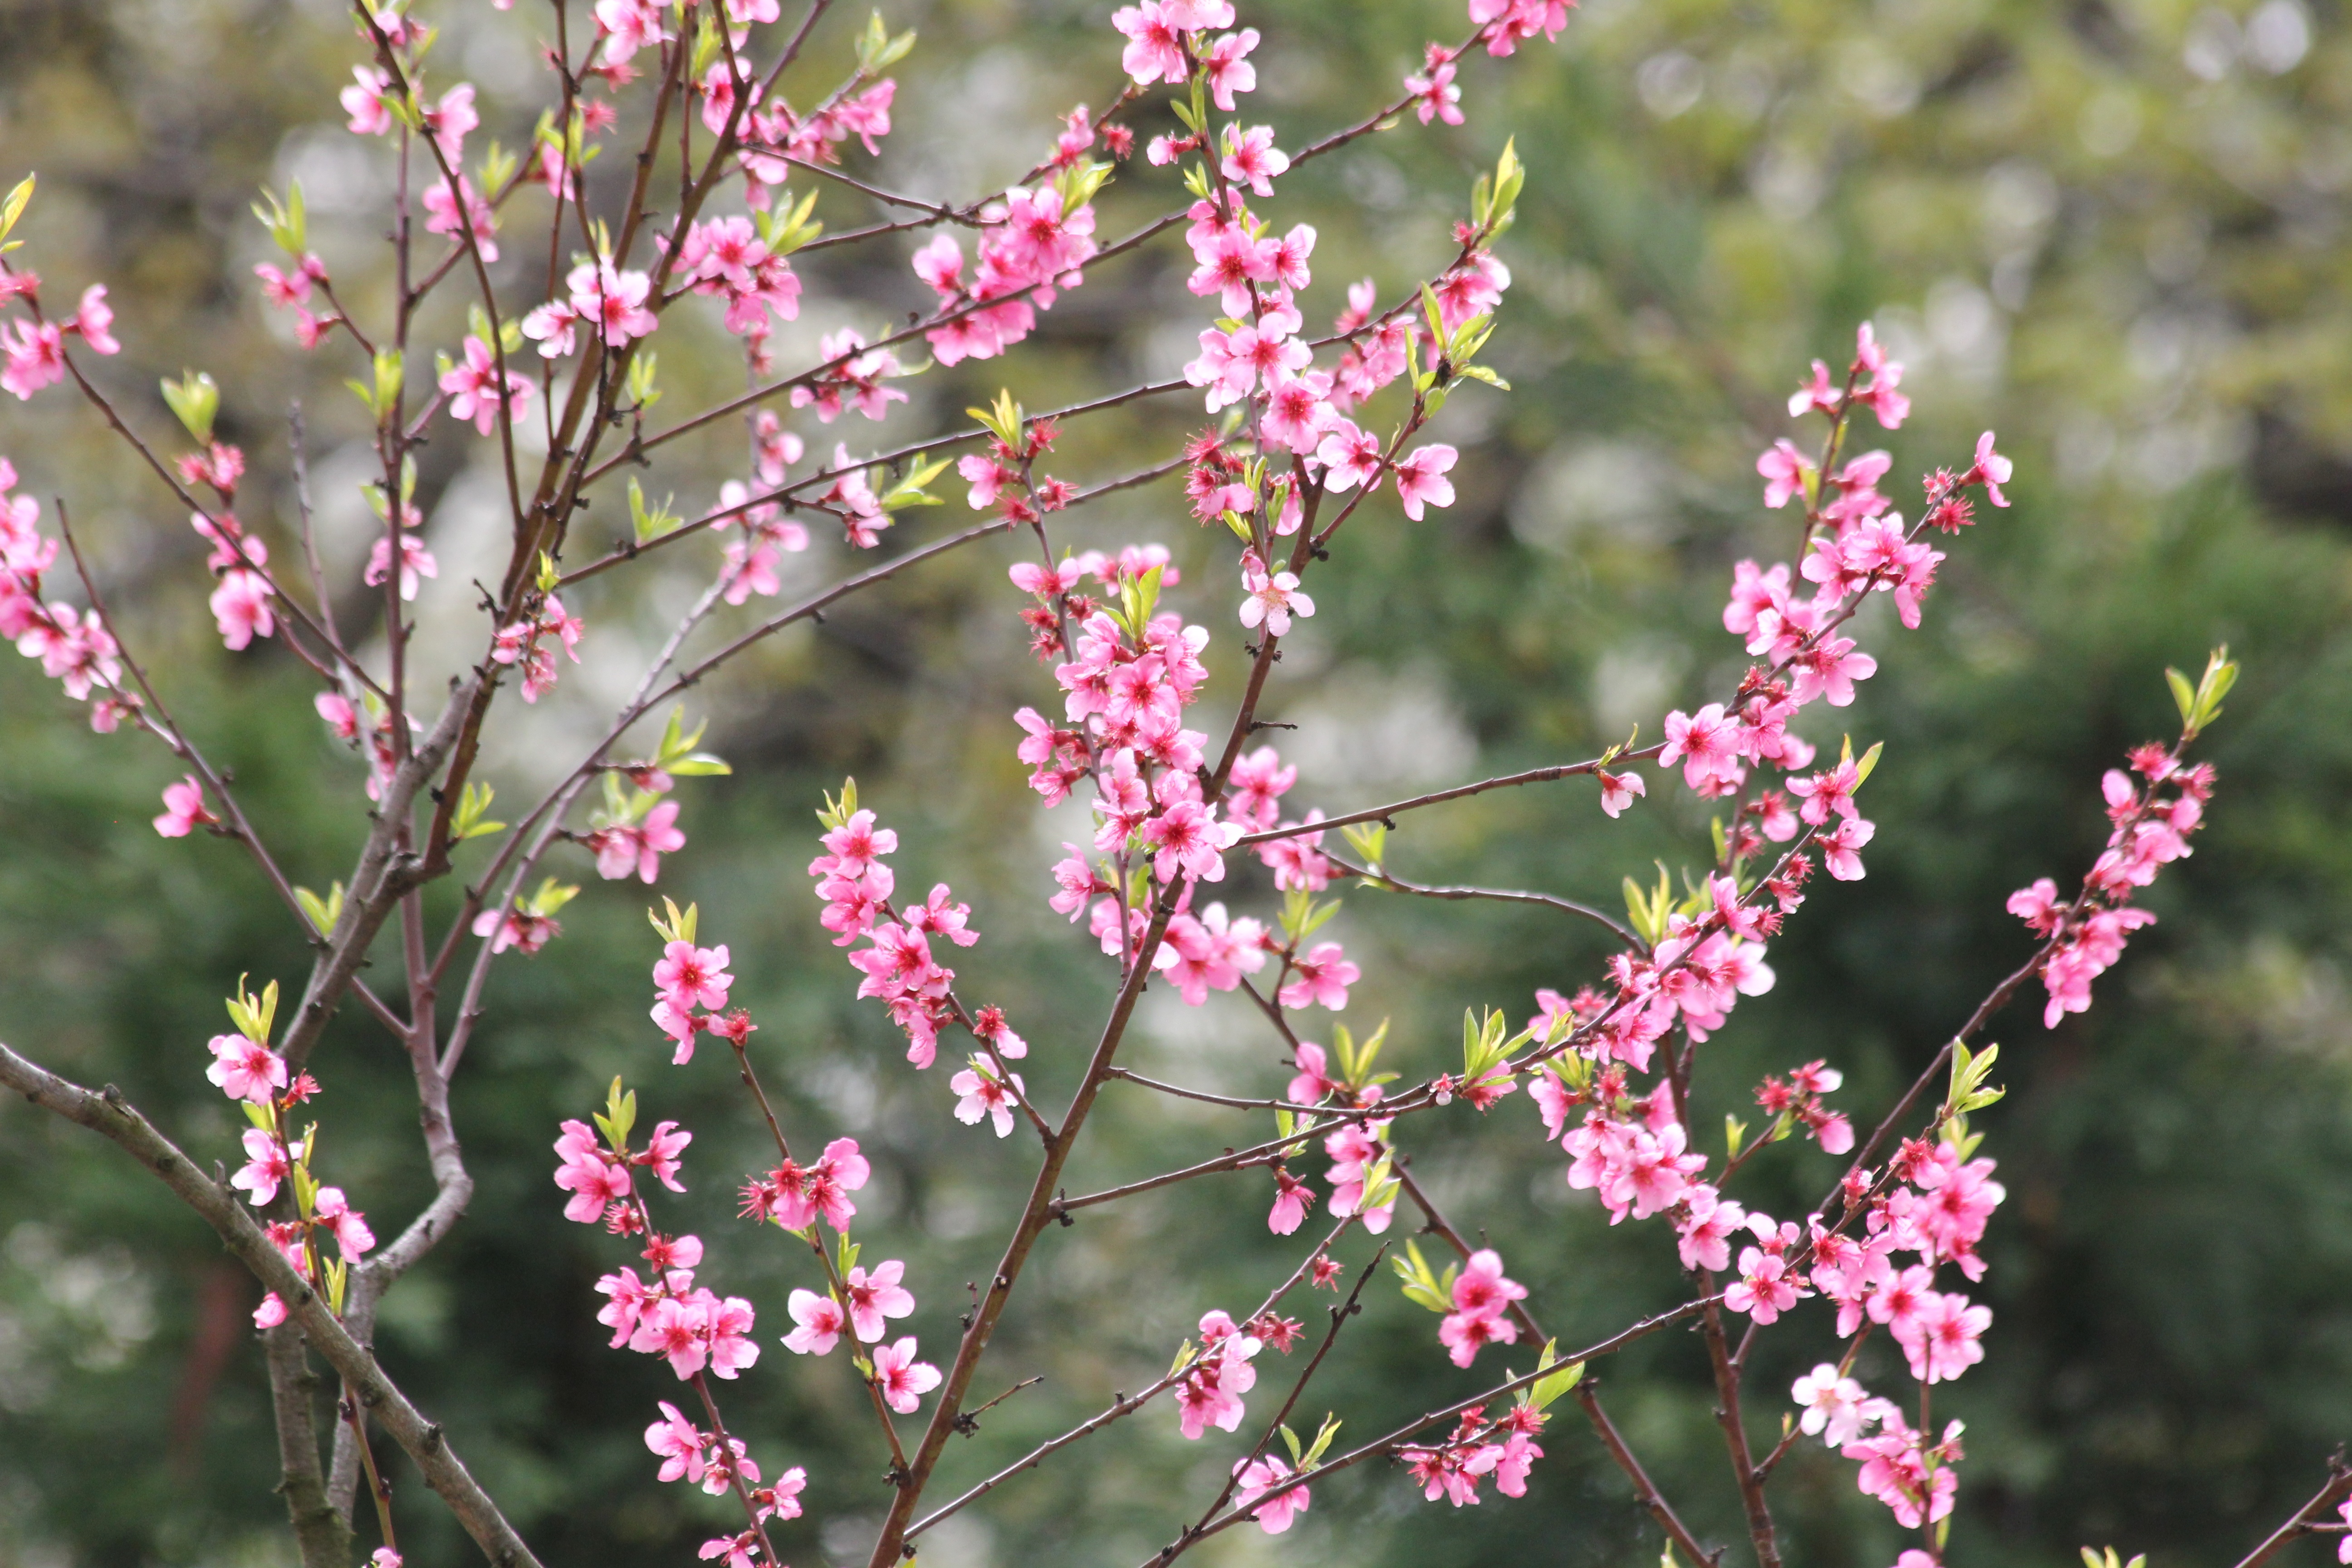
nature, branch, blossom, plant, leaf, flower, petal, spring, herb, produce, botany, blooming, flora, cherry blossom, wildflower, shrub, macro photography, flowering plant, blossoming cherry, land plant